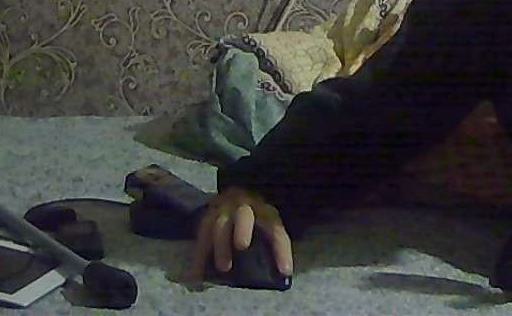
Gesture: no_gesture